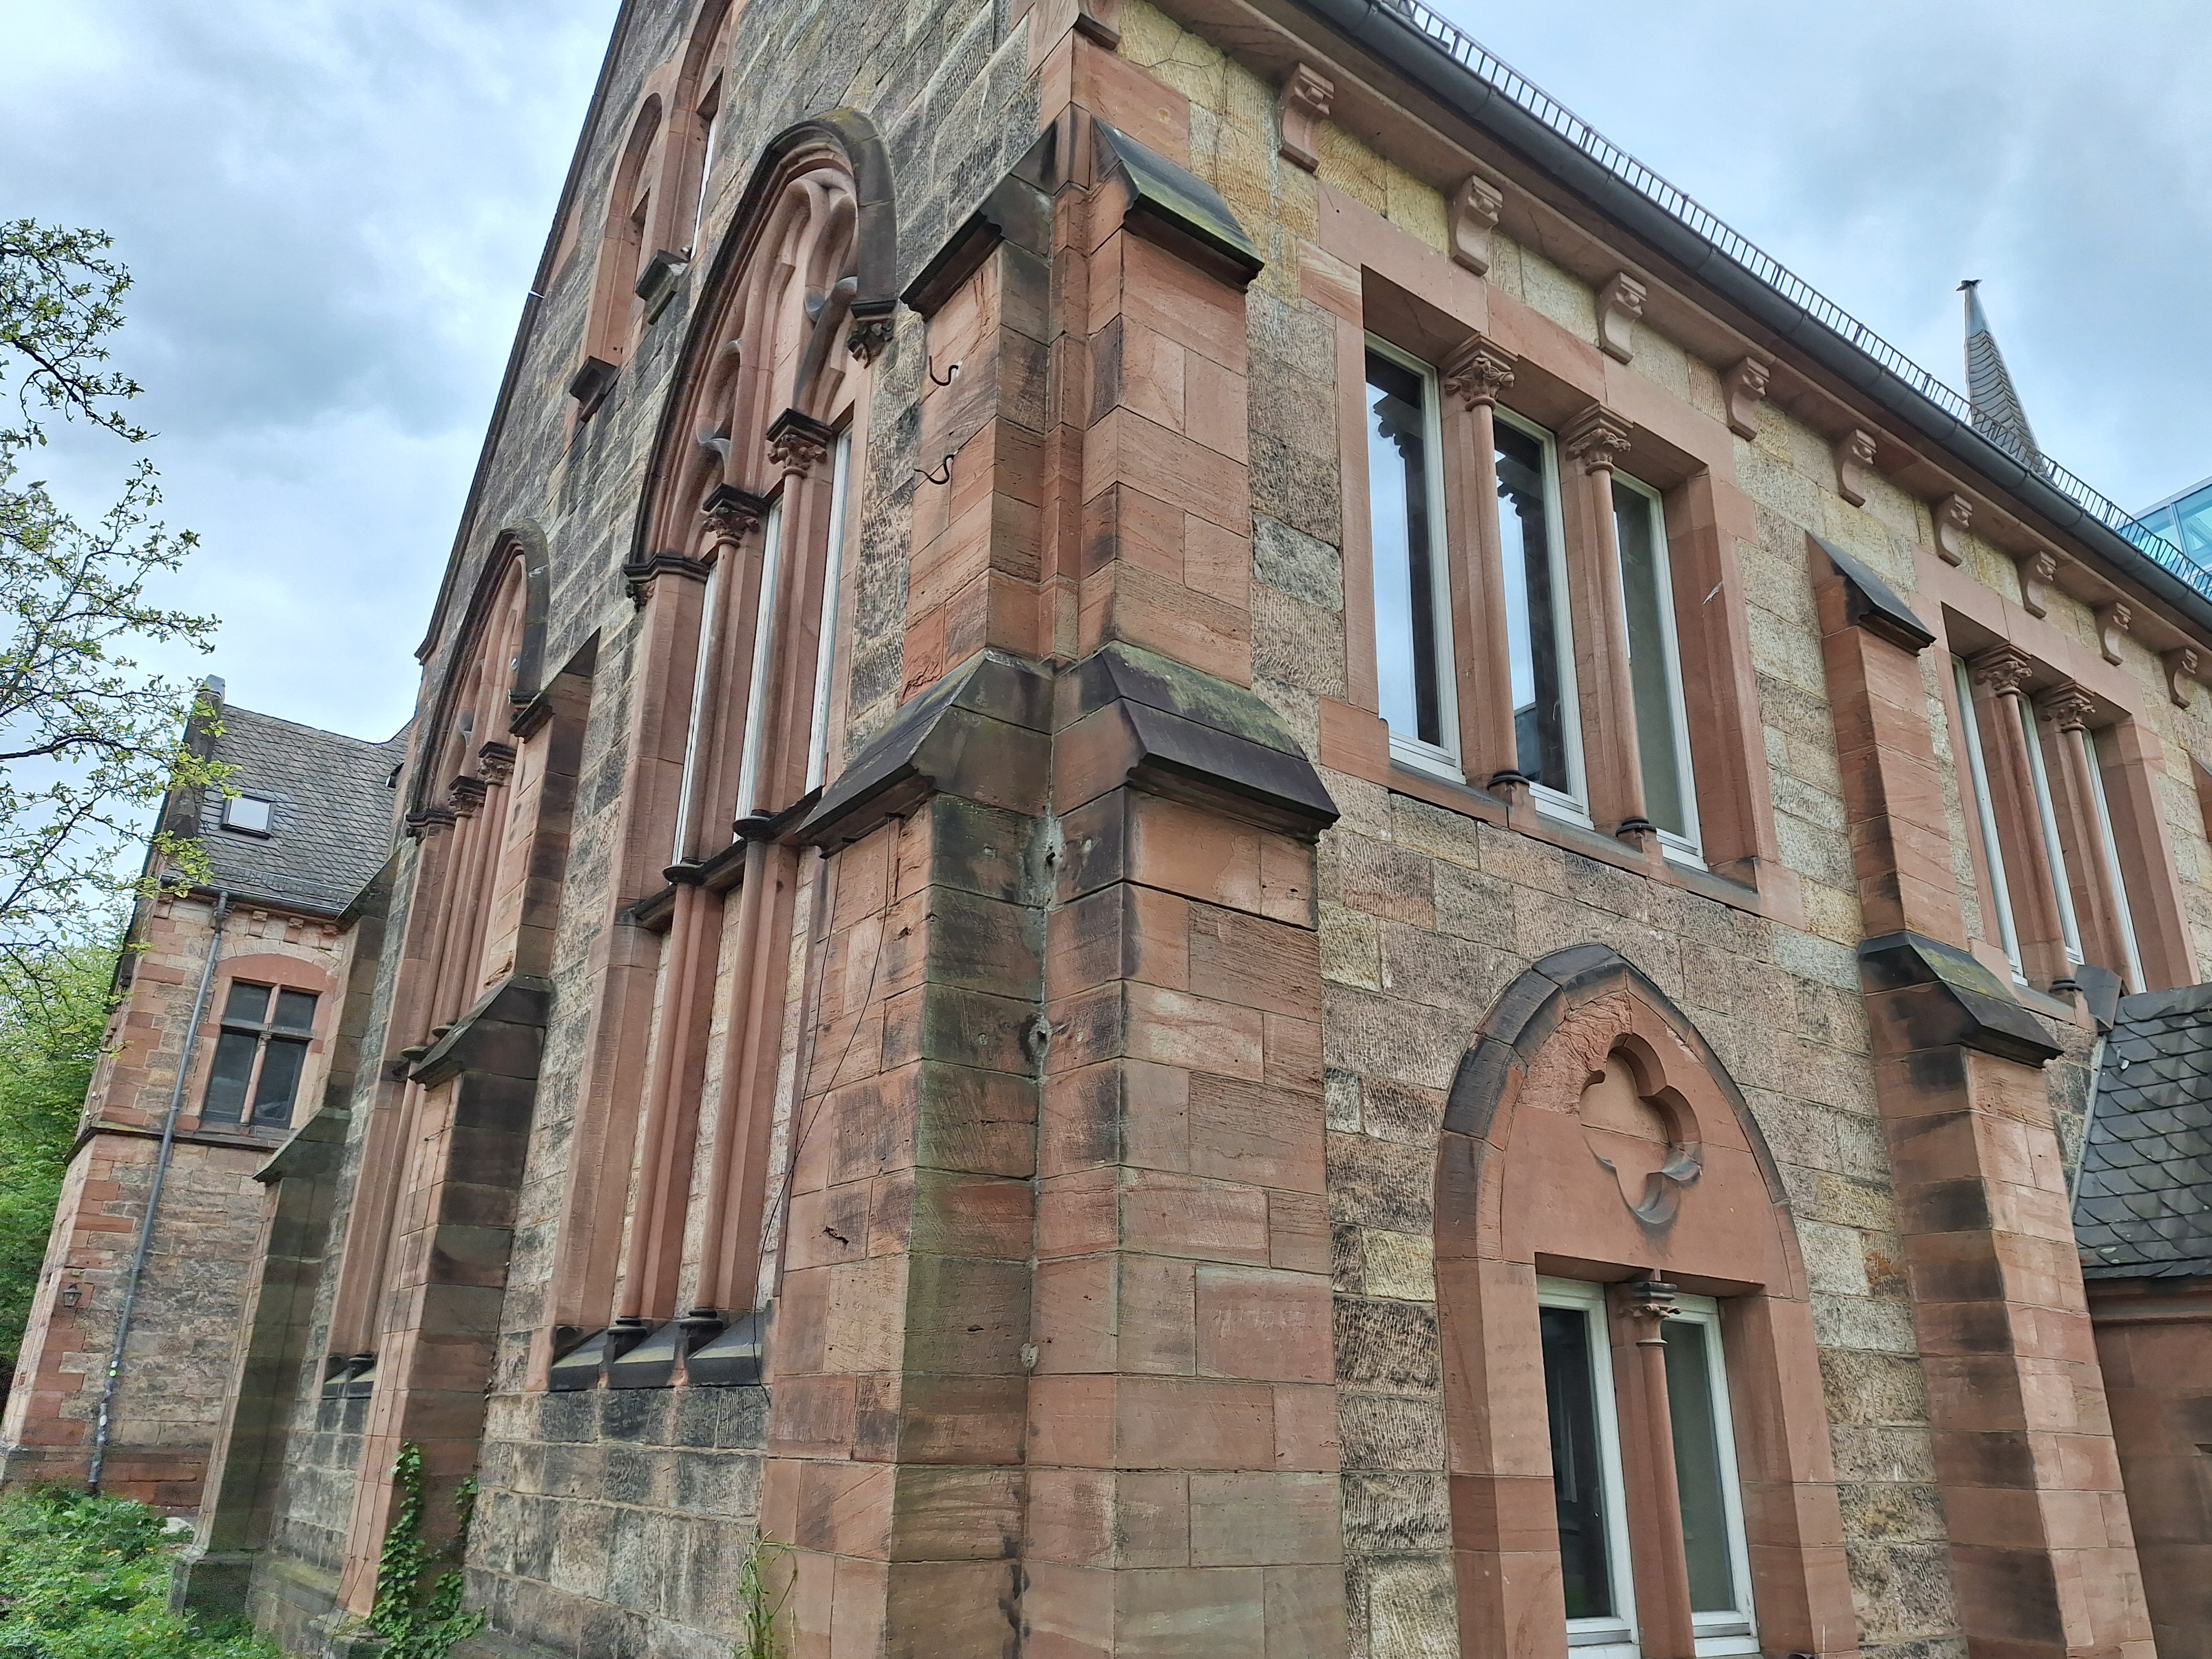
Building: Deutschhausstraße 17